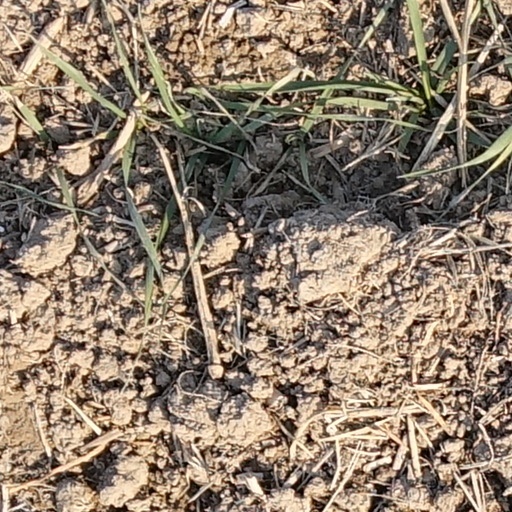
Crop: wheat